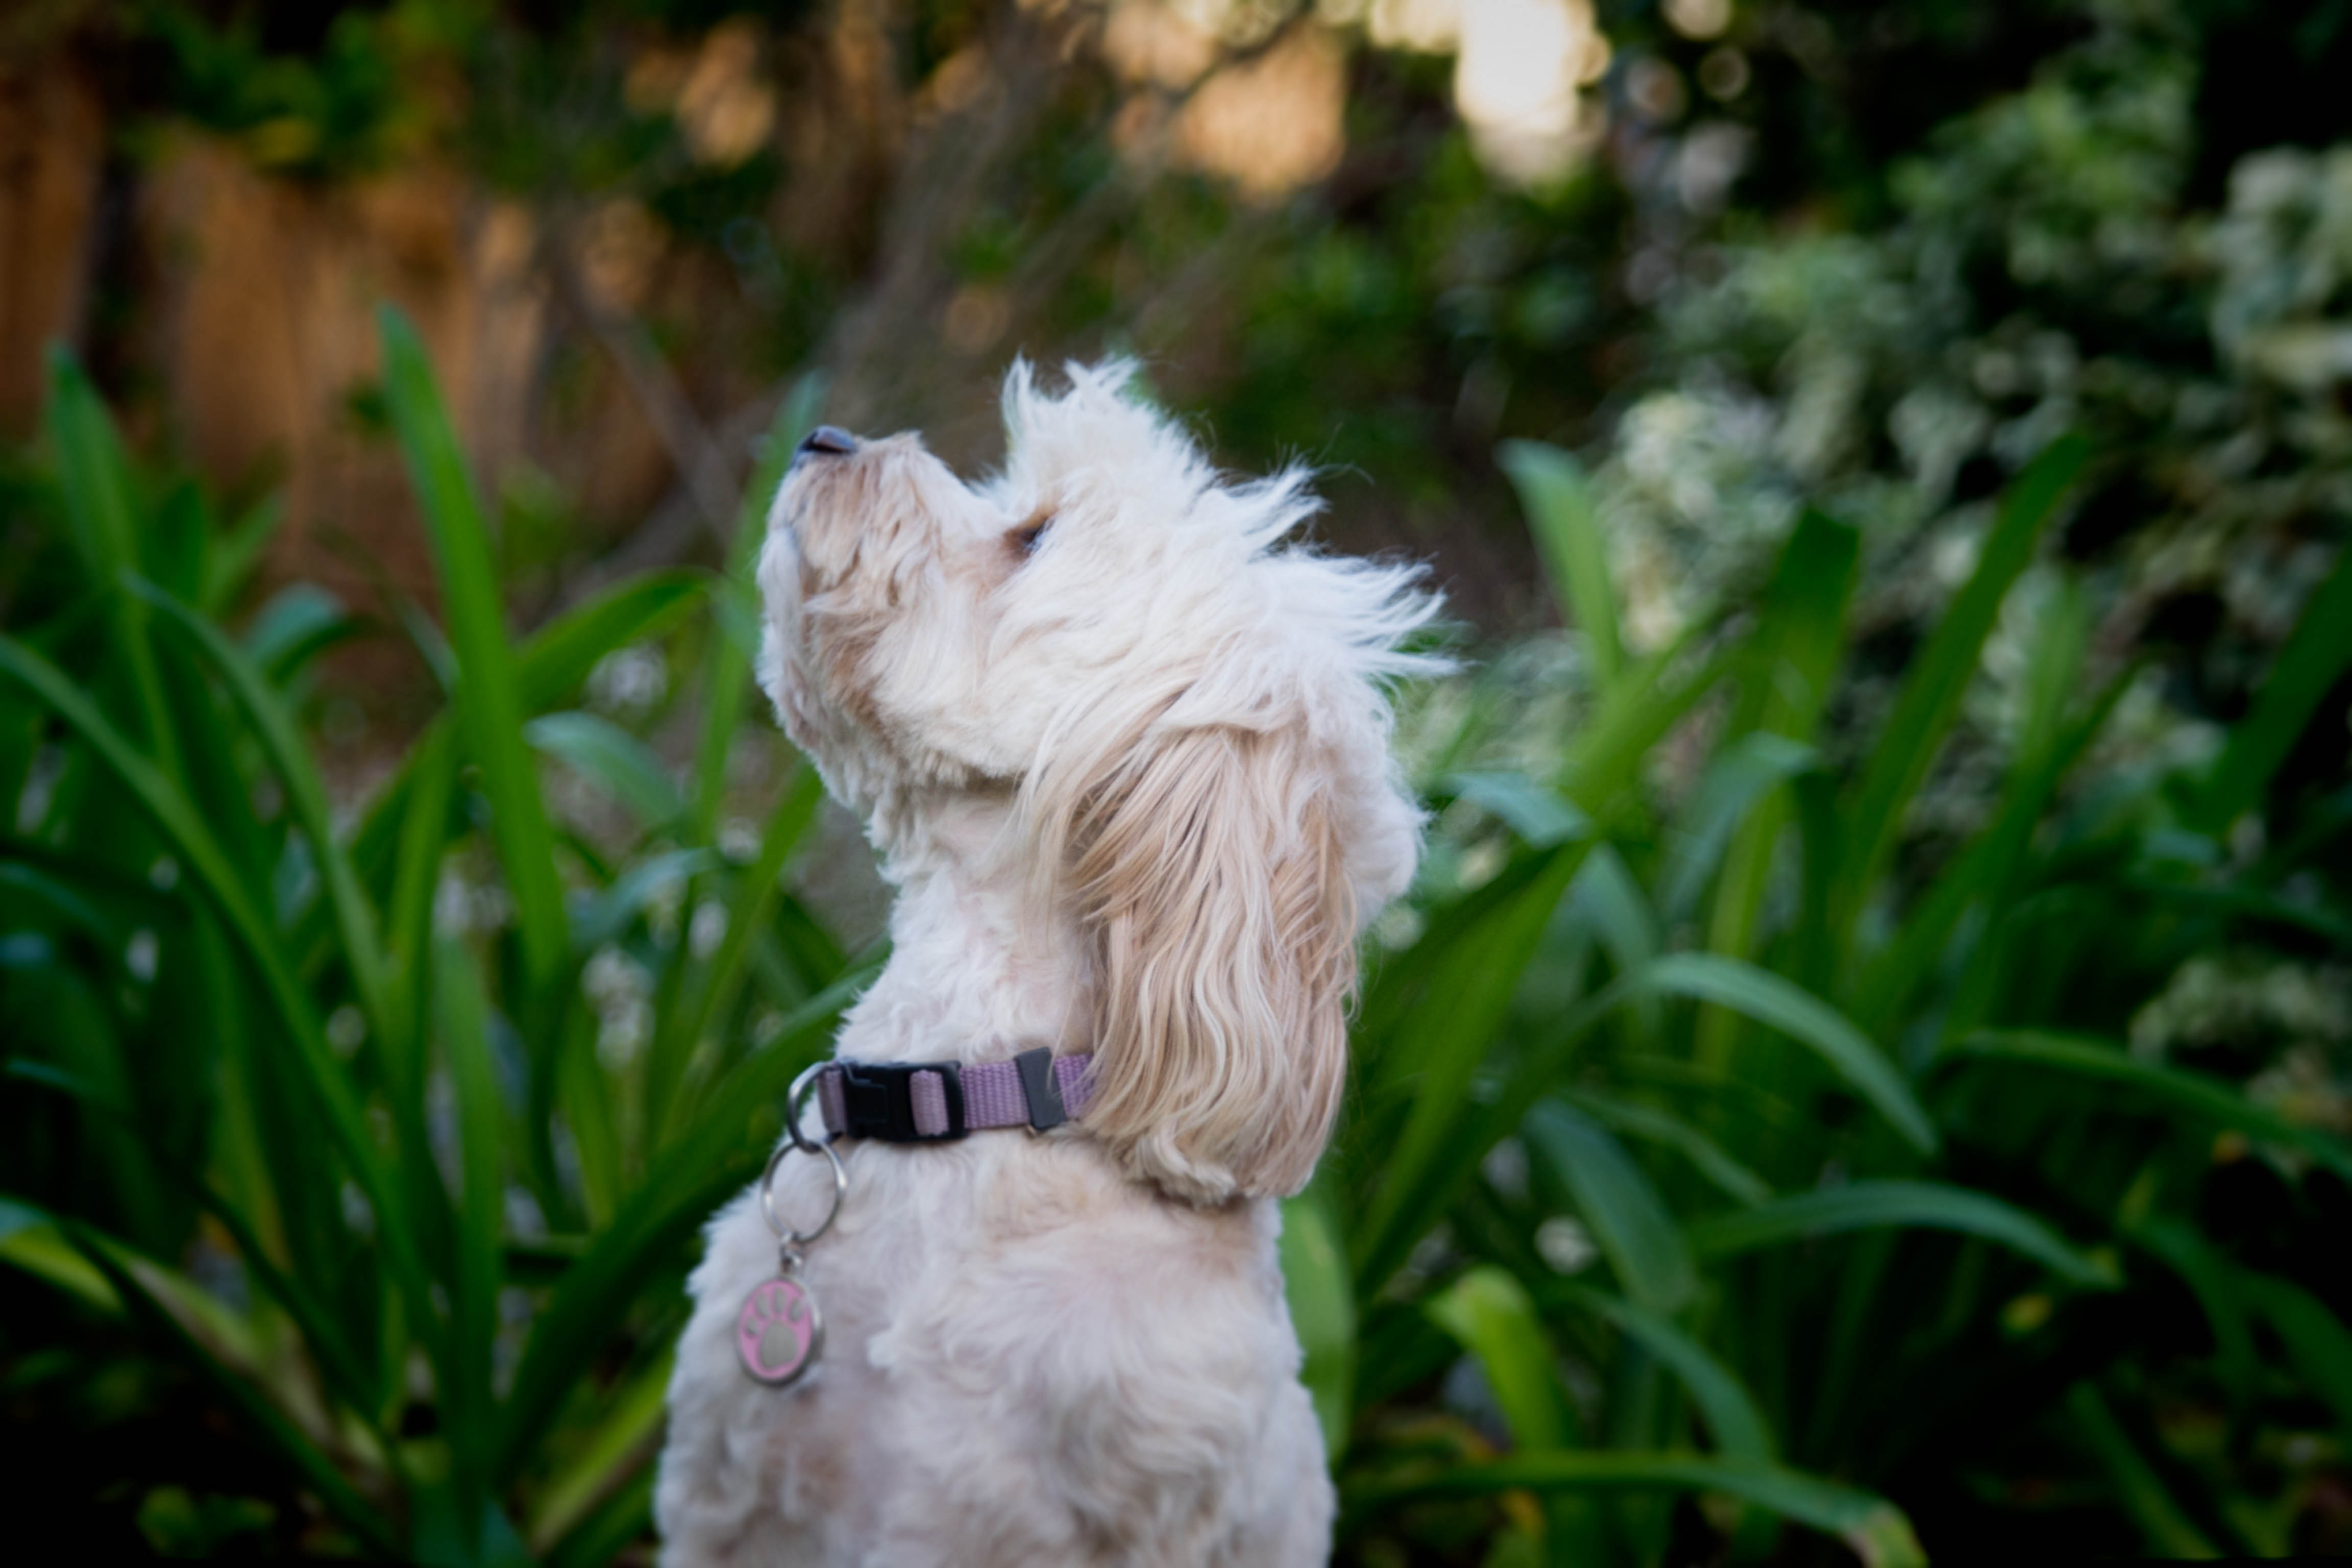
grass, lawn, flower, puppy, dog, mammal, vertebrate, cavoodle, cavapoo, dog like mammal